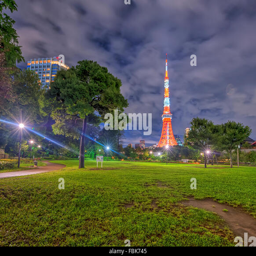
the view at night from a park